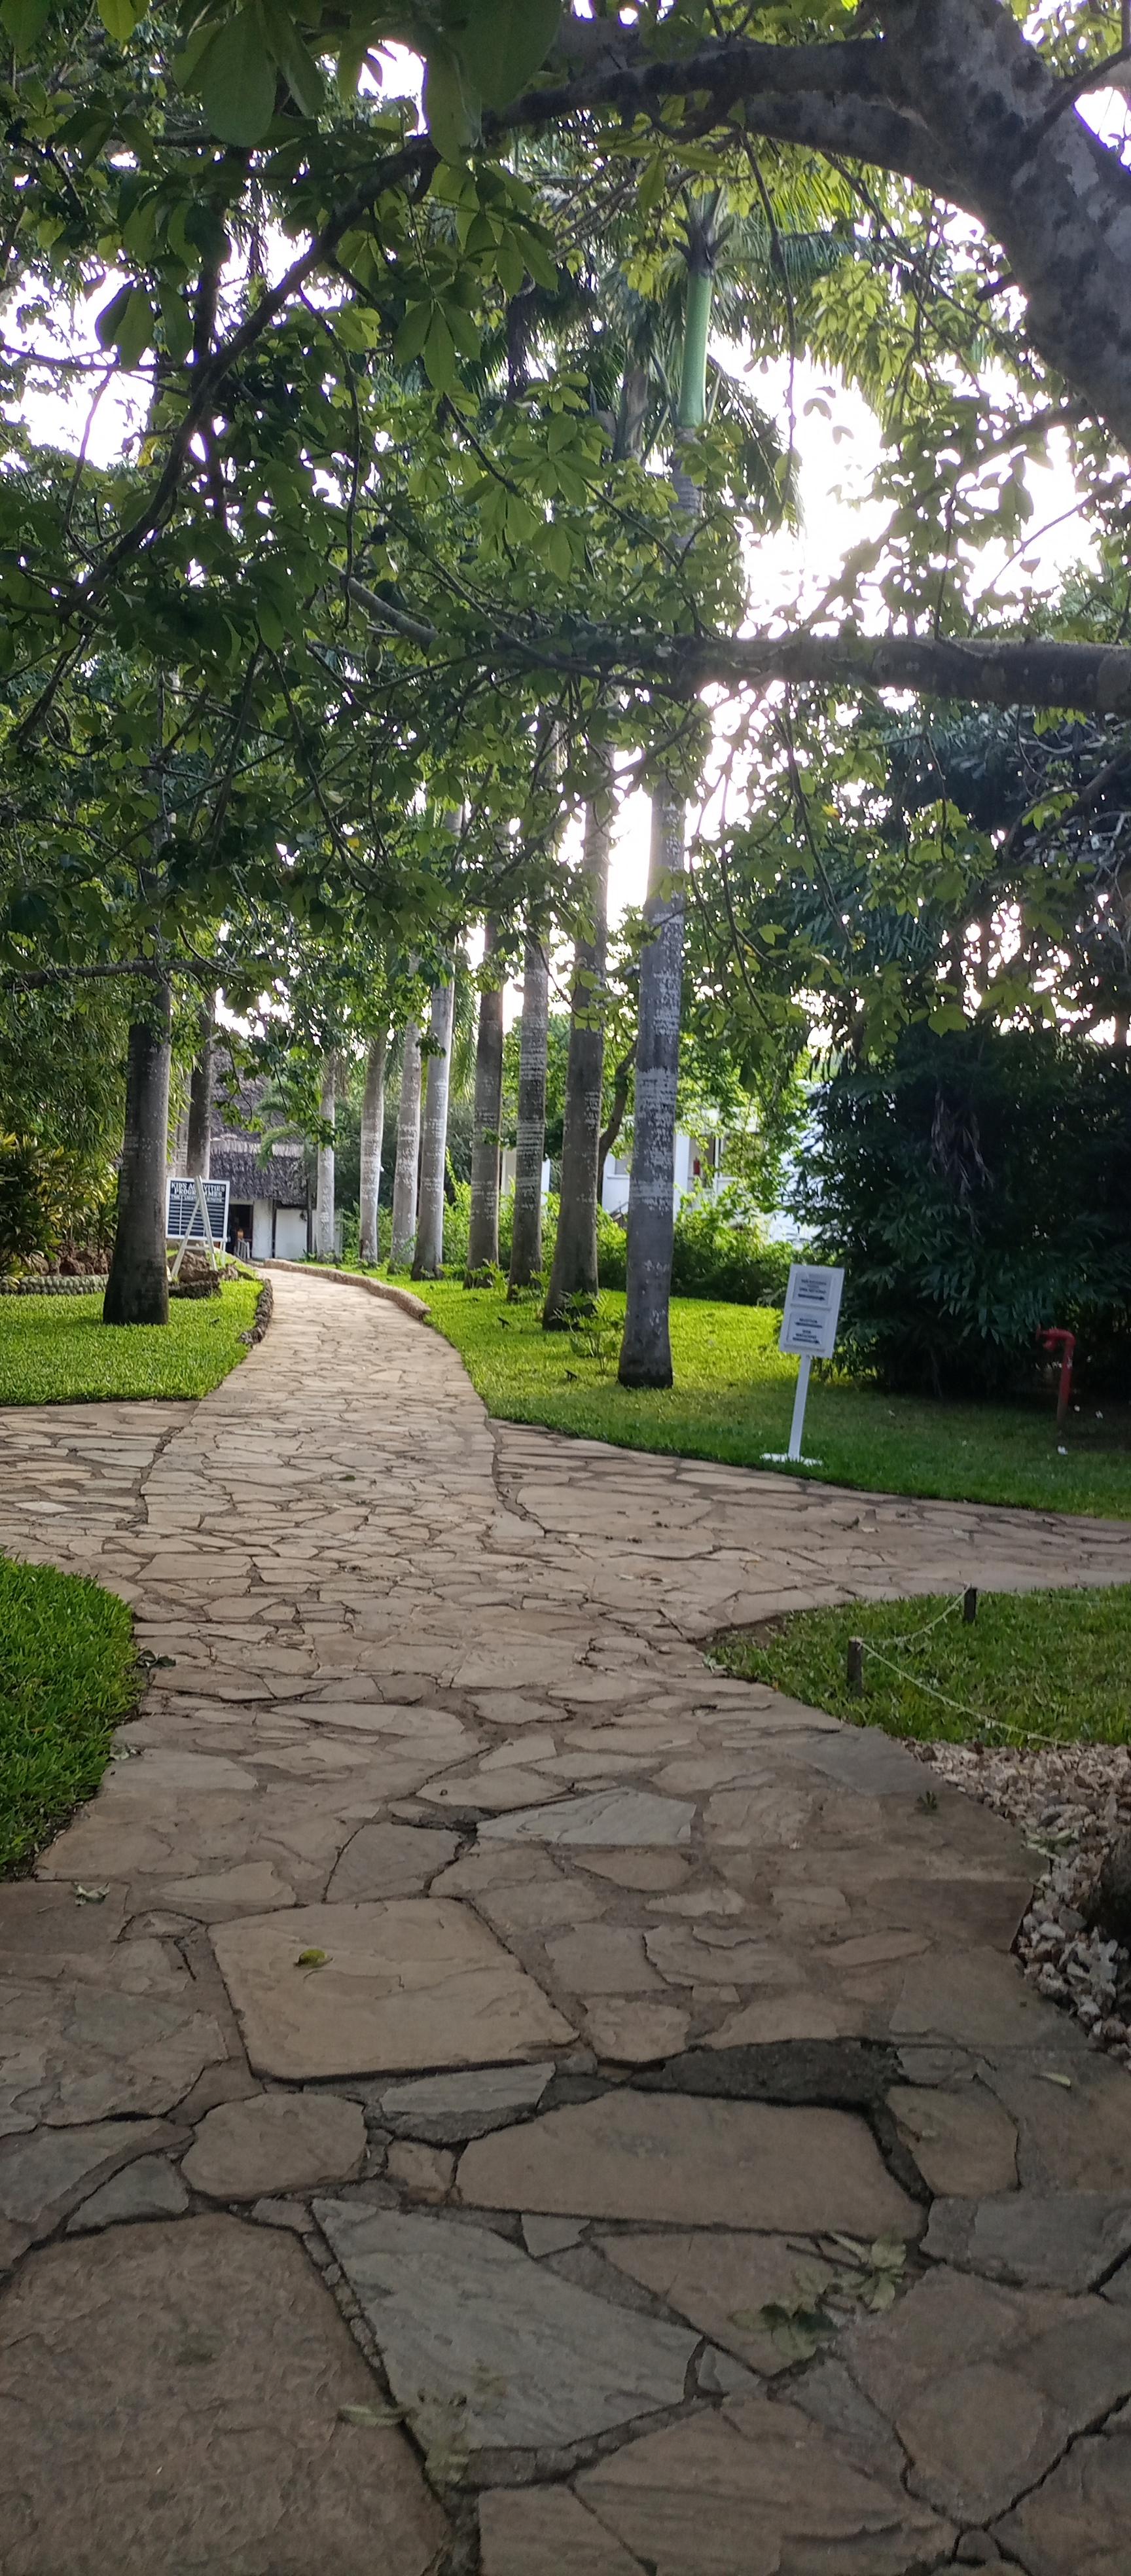
Tupo katika bustani iliyo na njia nyembamba zinazotengezwa na vigae vya simiti. Bustani hii ikona miti mirefu ya minazi na nyasi iliyo rangi ya kijani iliyokatwa na kuwekwa vizuri.